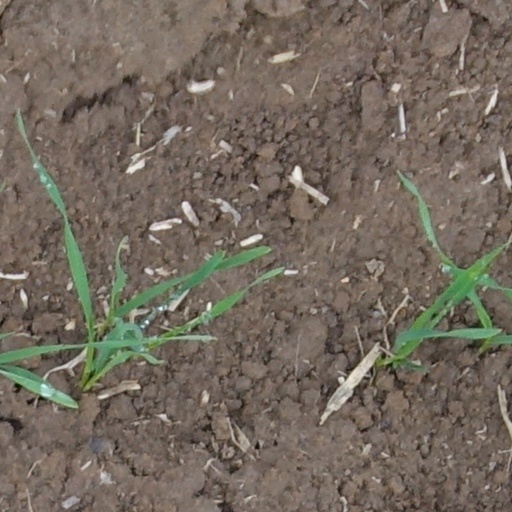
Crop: wheat